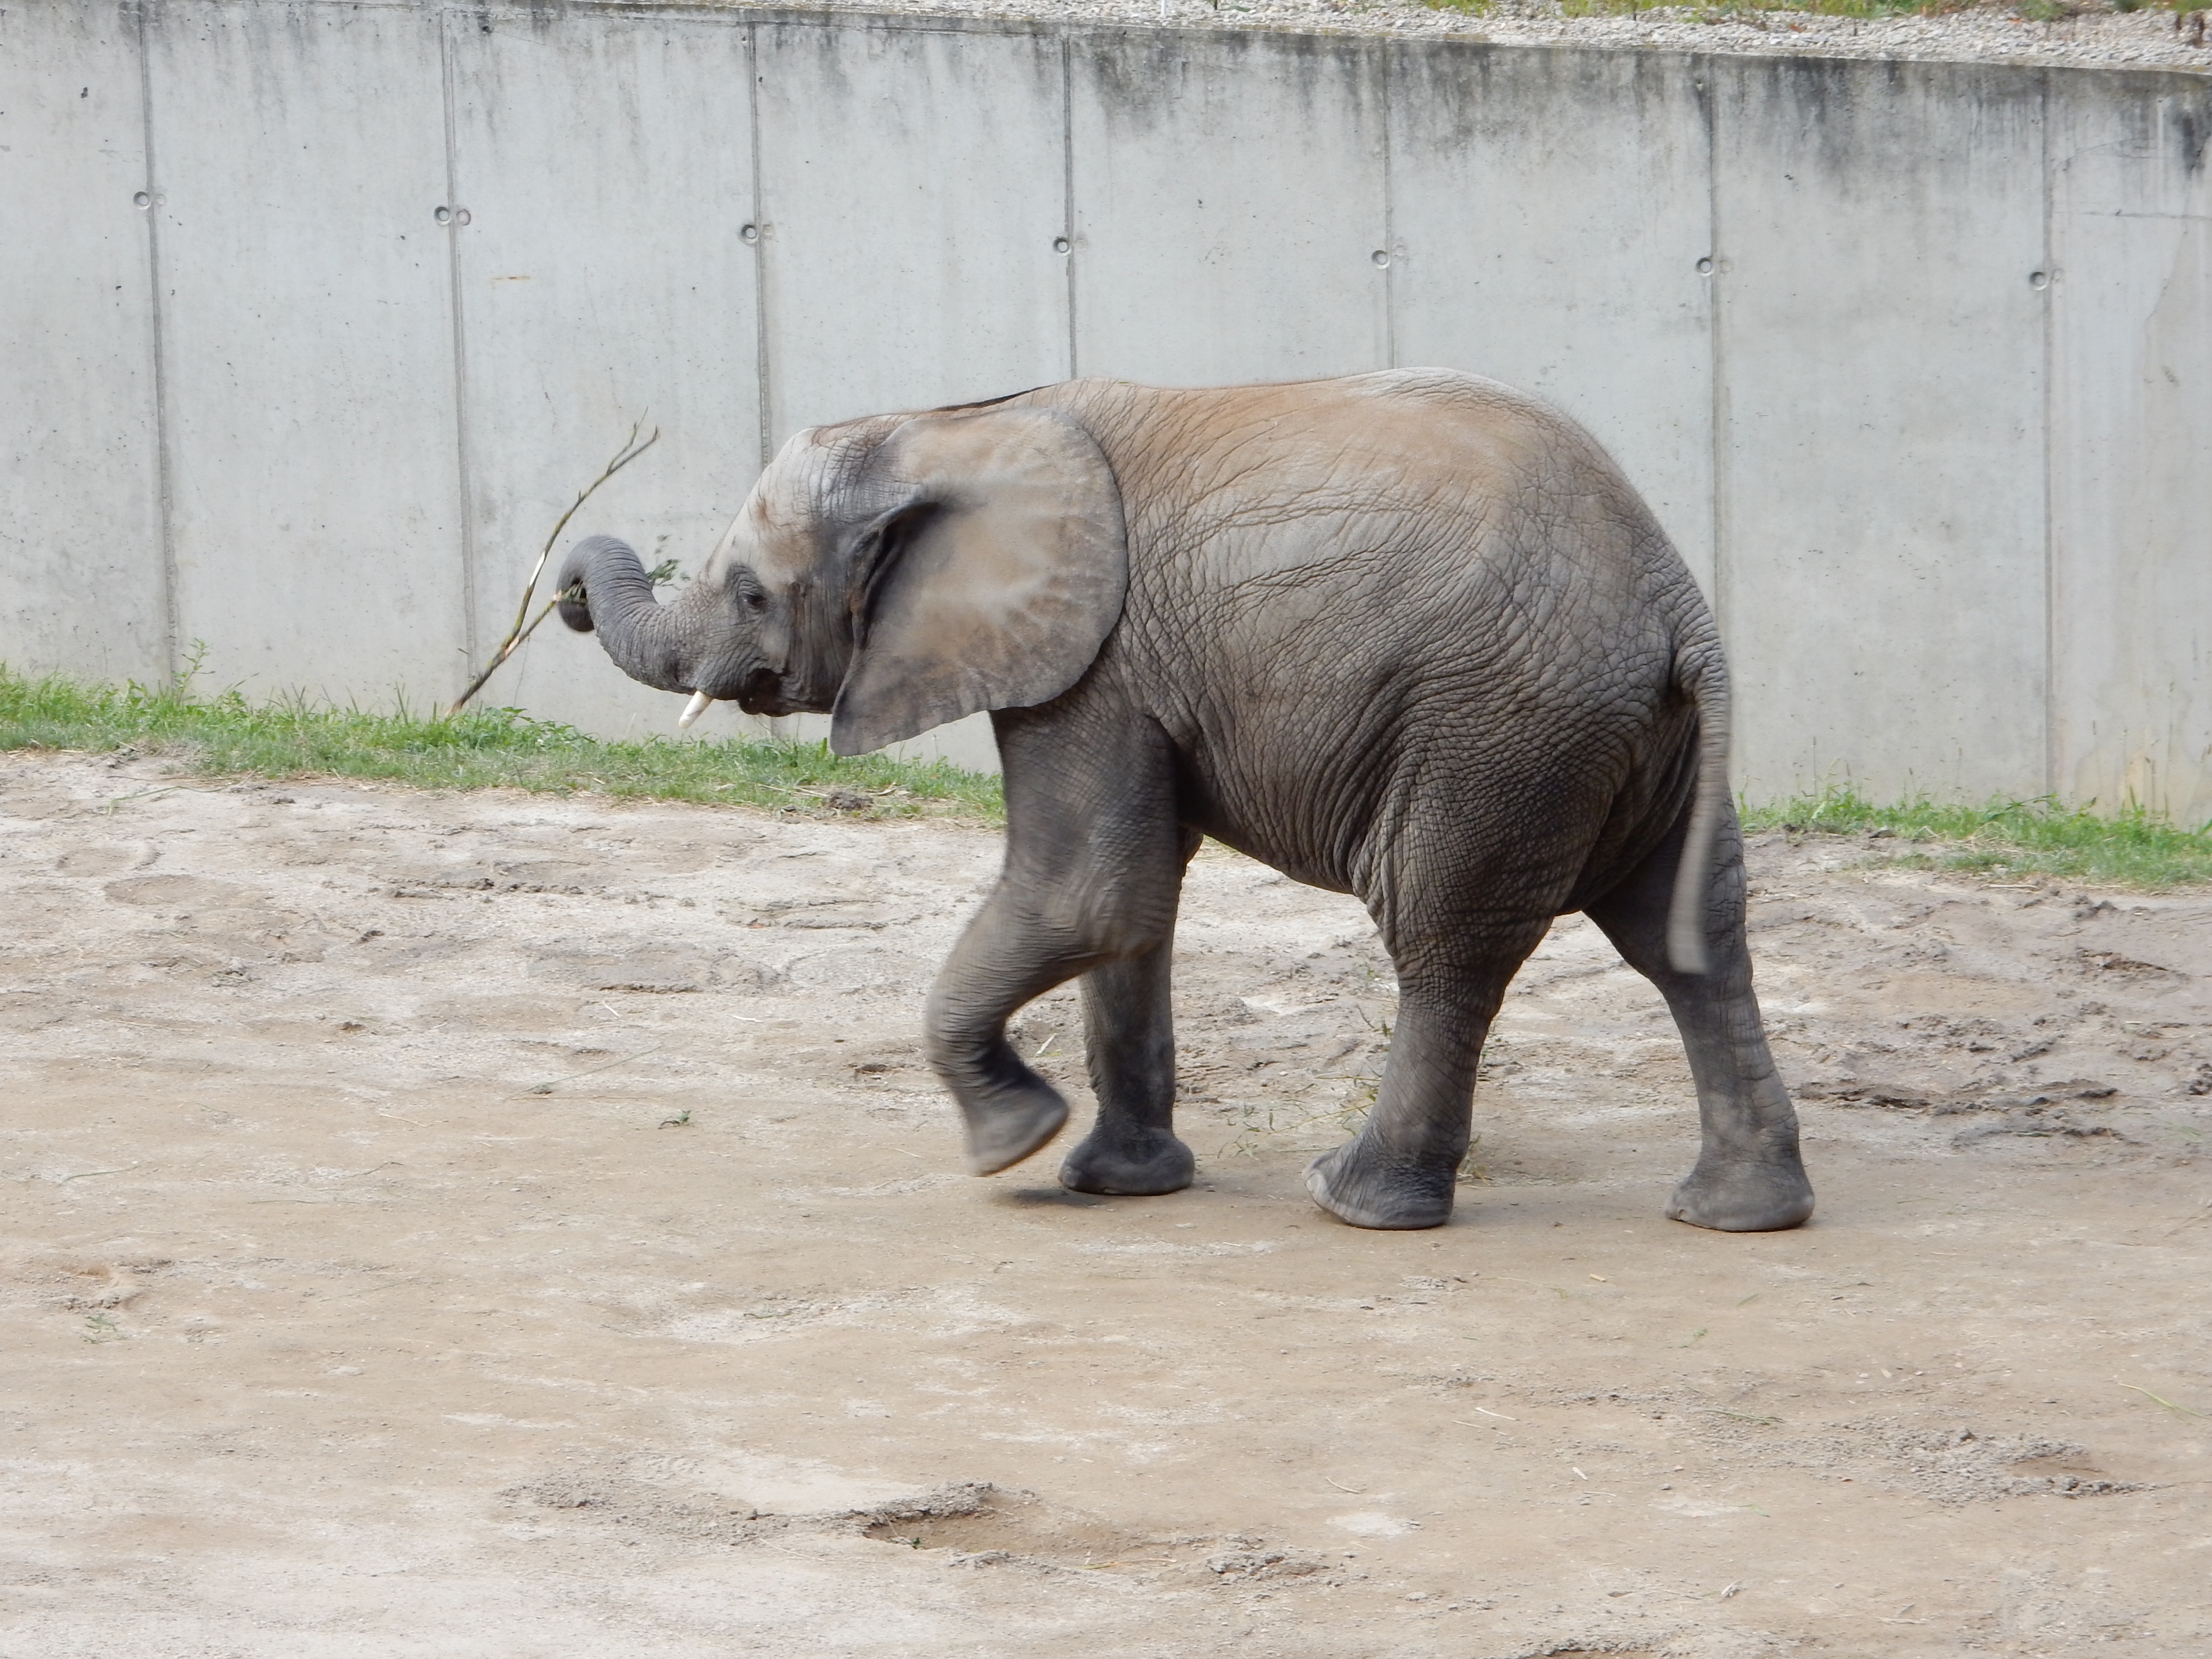
play, wildlife, zoo, mammal, fauna, elephant, rhinoceros, mammals, pachyderm, proboscis, baby elephant, african bush elephant, young elephant, proboscidea, indian elephant, african elephant, elephant's child, elephants and mammoths